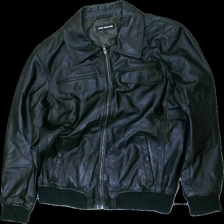
View: front
Type: Jacket
Category: Unisex
Brand: Carl William
Colors: Black
Material: exterior: 100% leather; interior: 100% polyester
Cut: Regular
Size: L
Season: All
Trend: Leather
Price range: 100-150
Recommended usage: Reuse